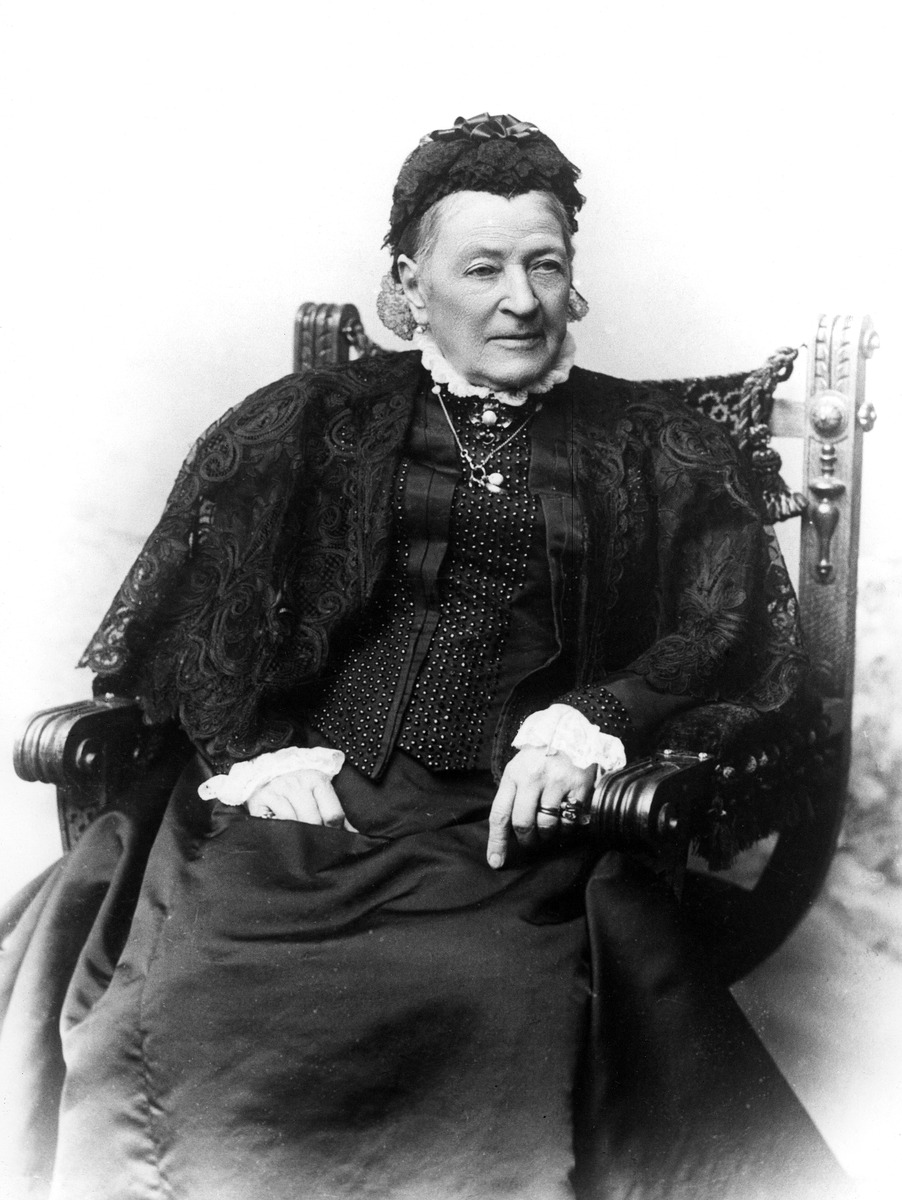
Aurora Karamzin (1808-1902) (os
sisällön kuvaus: Aurora Karamzin (1808-1902) (os. Stjernvall; vuodesta 1836 Demidov; vuodesta 1846 Karamzin). mustavalkoinen
Ajankohta: kuvausaika 1900 n
Aiheet: Karamzin, Aurora, keisarit, hovit, yhteiskuntaluokat yläluokka, hyväntekeväisyys, sosiaalityö, sukupuoliroolit naisen asema, naiset